Vibraphone

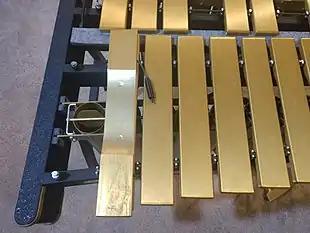
The underside of the low F bar is exposed, showing the tuning marks, a disc, and the pins and cord used to hold the bar.

Vibraphone mallets usually consist of a rubber ball core wrapped in yarn or cord and attached to a narrow dowel, most commonly made of rattan or birch and sometimes of fiberglass or nylon. Mallets suitable for the vibraphone are also generally suitable for the marimba.